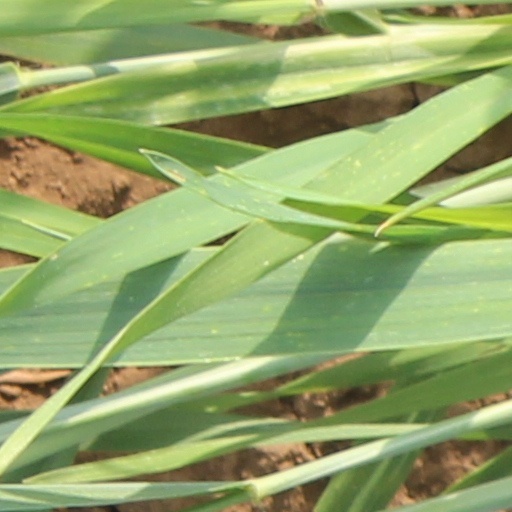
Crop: wheat